Yom Kippur War

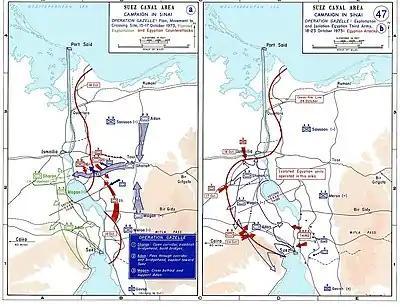
The 1973 War in the Sinai, 15–24 October

An initial Israeli attack by some 25 tanks broke through the first Egyptian troops and managed to come within of the canal before coming under withering fire. The Israelis lost 18 tanks within minutes and most of the commanders were killed or wounded. This was followed by a second attack by elements of two Israeli brigades, which had communication and coordination problems. The Egyptians allowed the Israelis to advance and then encircled them in a prepared kill zone before opening fire, wiping out most of the Israeli force within 13 minutes. The Egyptians destroyed over 50 Israeli tanks and captured eight intact.